Bashkortostan

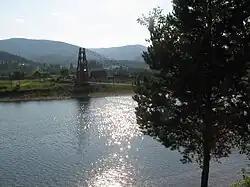
Bashkir village Brishtamak on the Inzer River

Tourism in the region is regulated by the Russian Federation. Efforts are underway to enhance tourism and hospitality in the northeast region. These initiatives are founded on the innovative scientific, educational, and industrial infrastructure of the Geopark "Yangan-Tau."